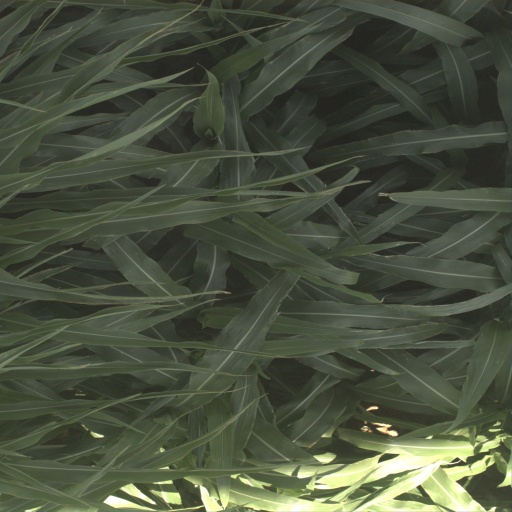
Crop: sorghum